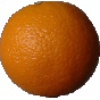
Label: orange